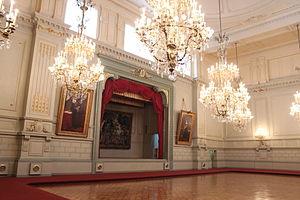
Le Concert Noble est un bâtiment élégant et raffiné, d’architecture éclectique situé à Bruxelles en Belgique, qui a été érigé en 1873 par l’architecte Henri Beyaert, à la demande du roi Léopold II.